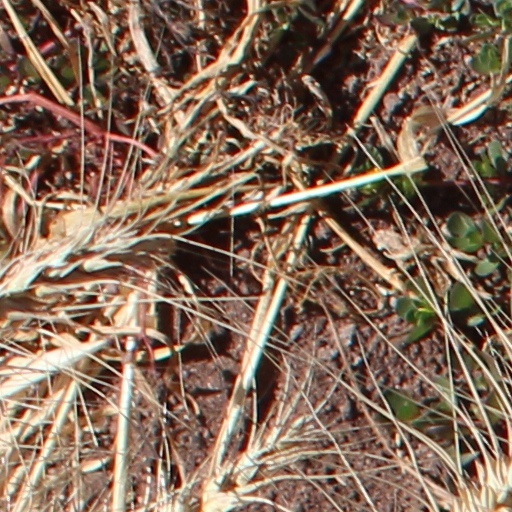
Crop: wheat